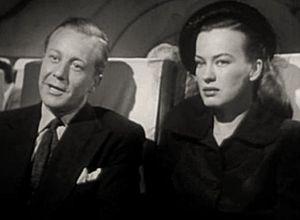
Paul Ivano est un directeur de la photographie français, né Pavle Ivanišević le 13 mai 1900 à Nice, mort le 9 avril 1984 à Los Angeles — Quartier de Woodland Hills.
Osa Massen est une actrice d'origine danoise, de son vrai nom Aase Madsen, née à Copenhague le 13 janvier 1914, et morte à Santa Monica le 2 janvier 2006.